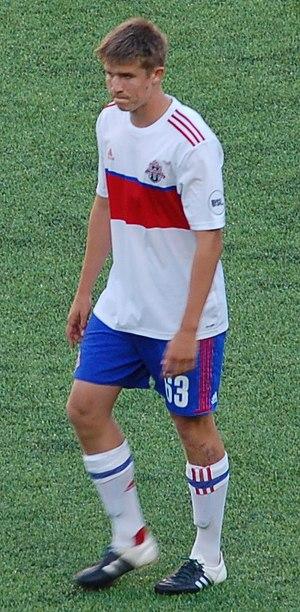
Liam Fraser, né le 13 février 1998 à Toronto en Ontario, est un joueur international canadien de soccer. Il joue au poste de milieu défensif au Toronto FC.